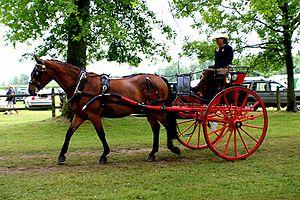
Attelage par un Auteur: Beideler René
L'attelage est un sport équestre reconnu par la Fédération Équestre Internationale.